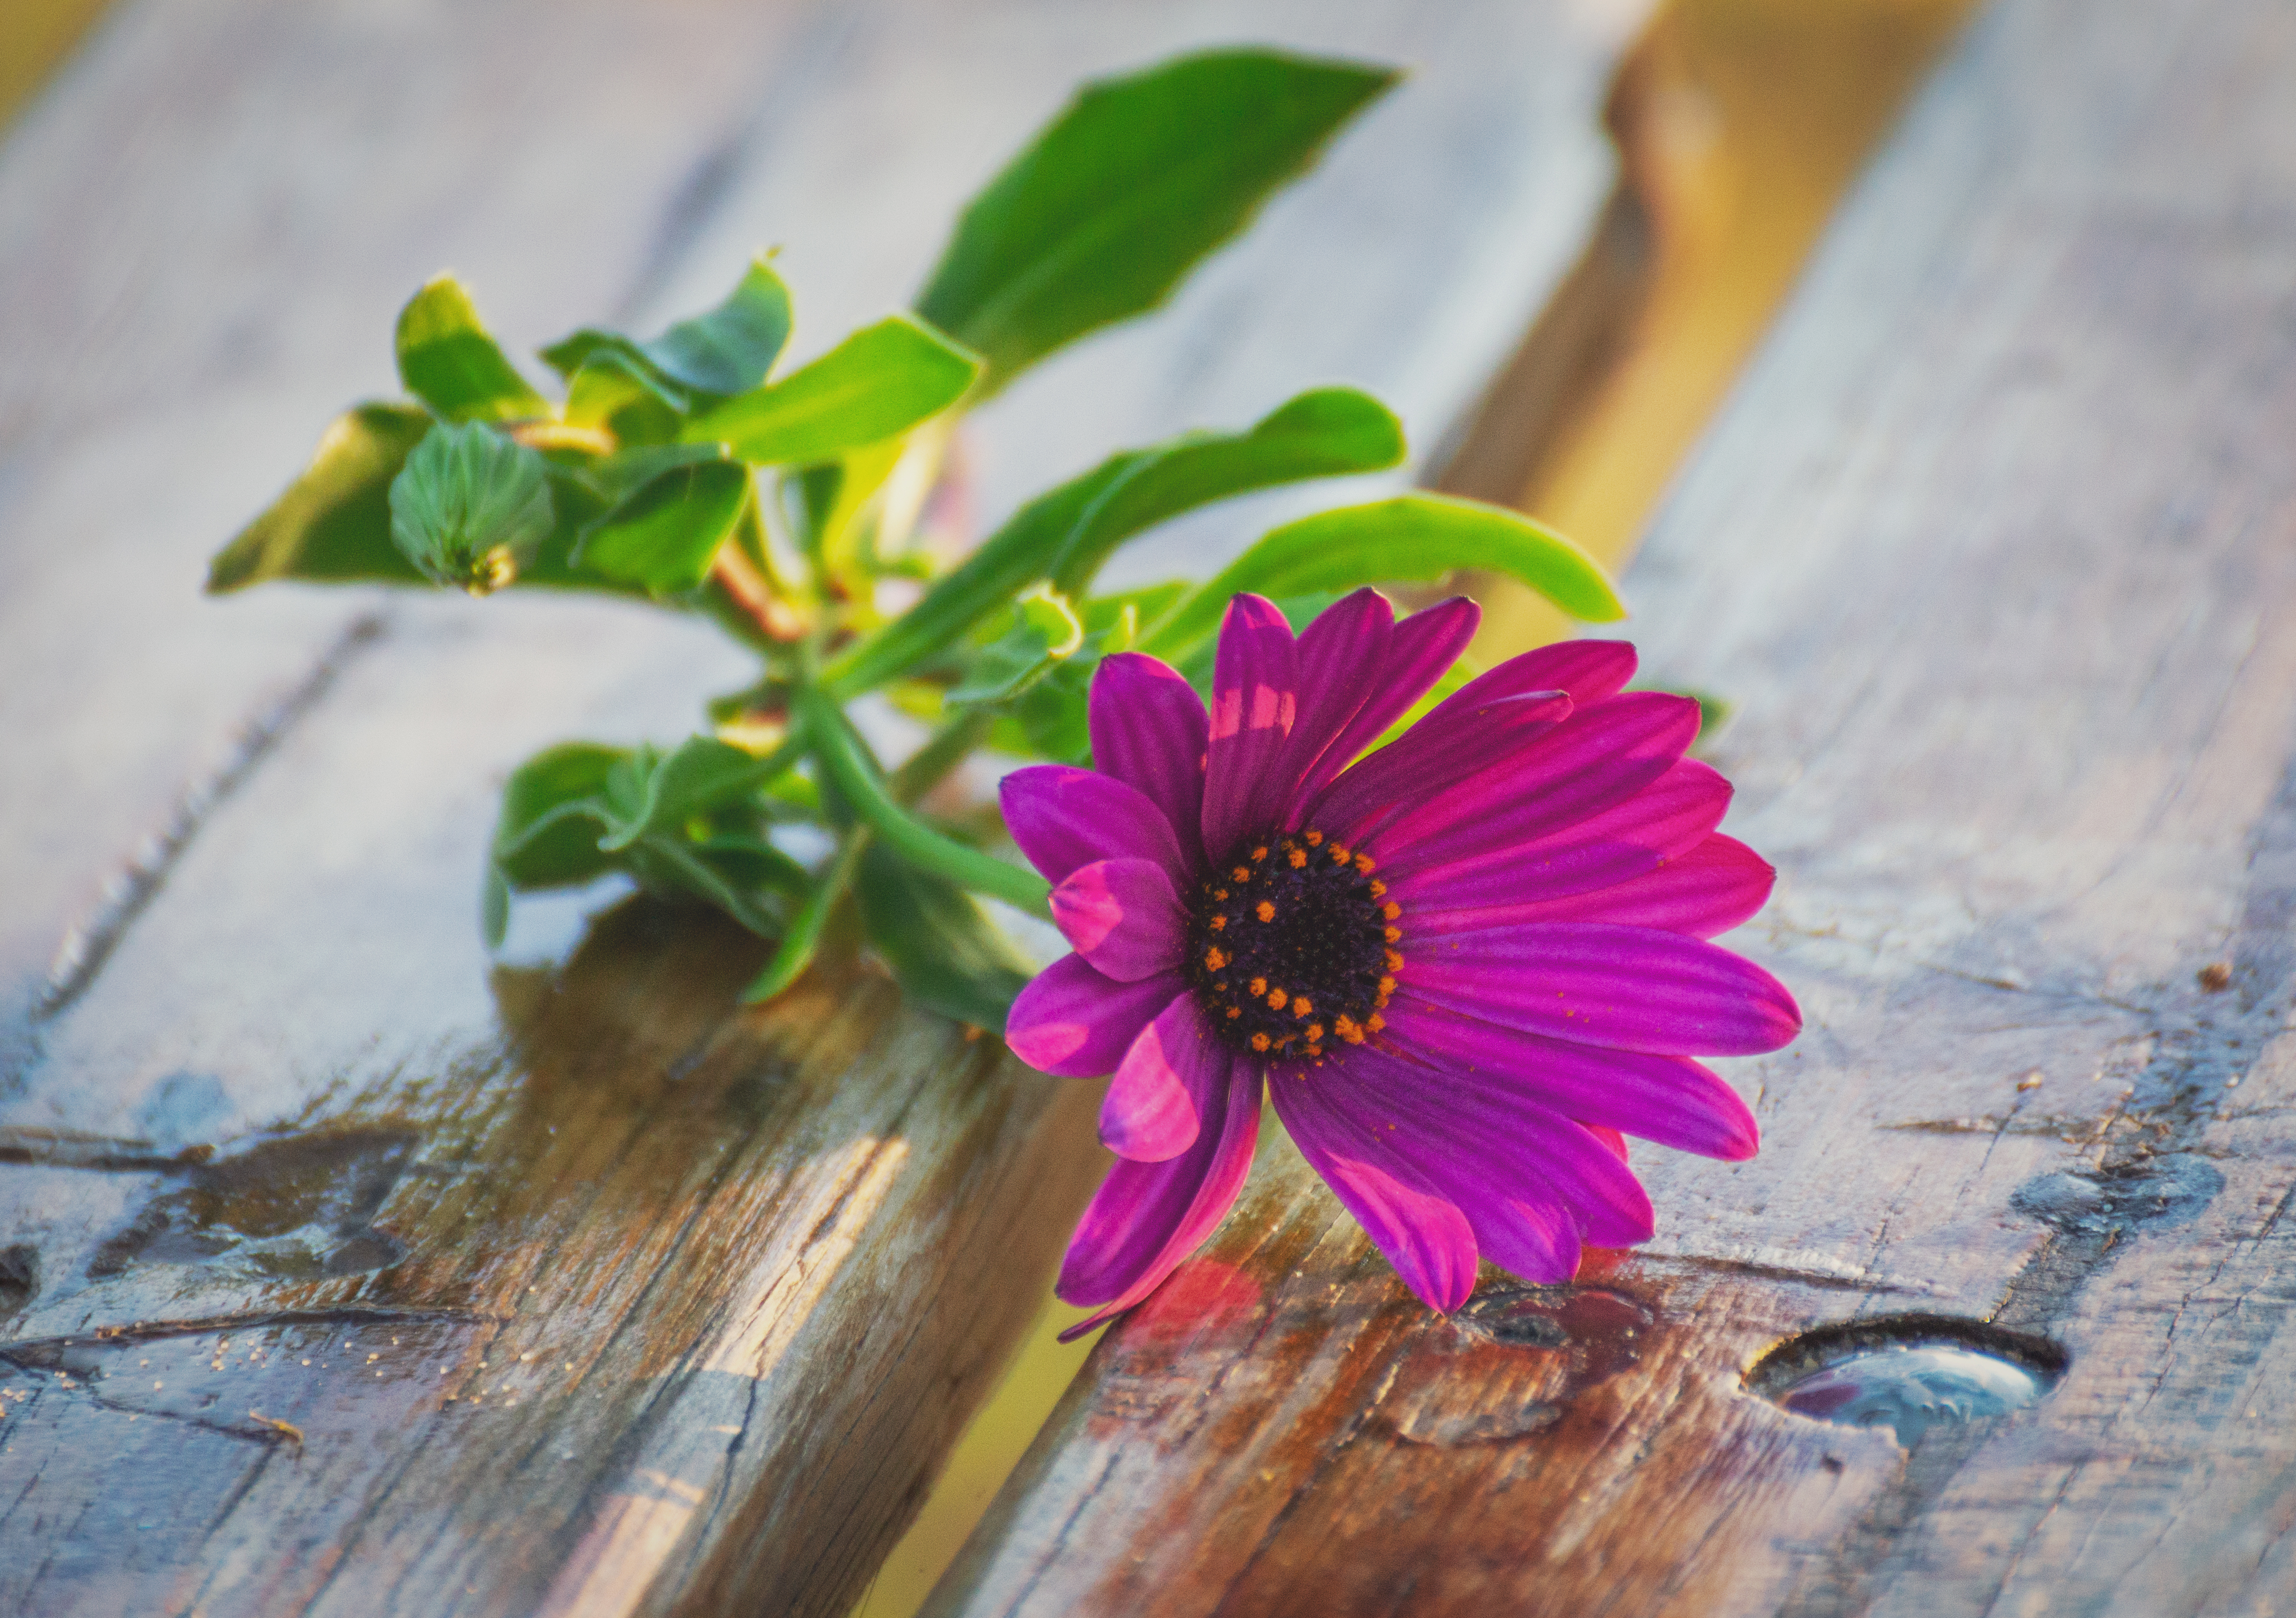
flower, petal, plant, pink, flowering plant, purple, botany, african daisy, wildflower, spring, annual plant, daisy family, cosmos, plant stem, passion flower, still life, aster, perennial plant